Andrew Ogg

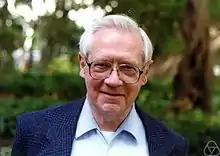
Andrew Ogg

Andrew Pollard Ogg (born April 9, 1934, Bowling Green, Ohio) is an American mathematician, a professor emeritus of mathematics at the University of California, Berkeley.